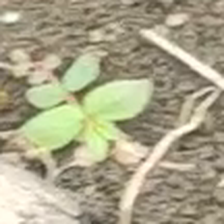
Weed species: Choti_dudhi_(Euphorbia_hirta)